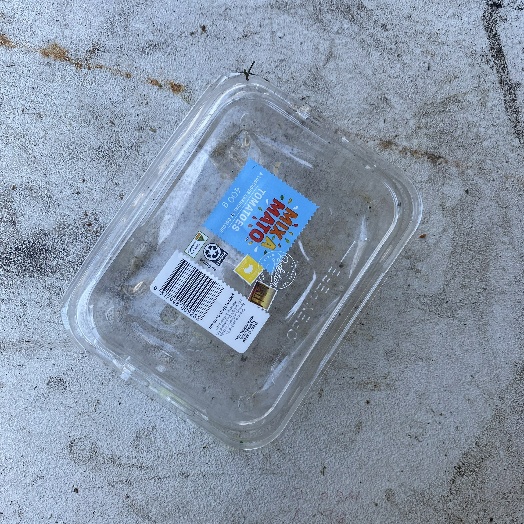
Label: Plastic